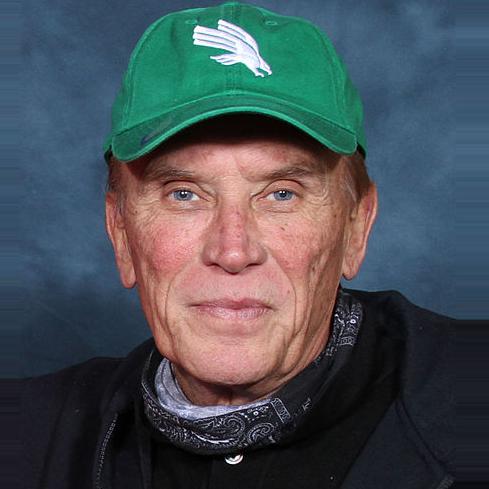
Age: 66